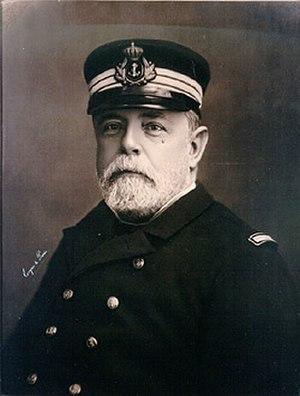
Pascual Cervera y Topete est un militaire espagnol, amiral dans la marine espagnole, il est né le 18 février 1839 à Medina Sidonia et est mort le 3 avril 1909 à Puerto Real.